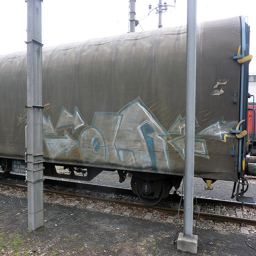
A train that is driving by in the daytime.
A gray train with graffiti on the side.
Graffiti painted on the side of a train.
A part of a train is tagged with graffiti art.
a close up of graffiti written on a train